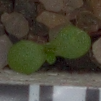
Label: scentless_mayweed